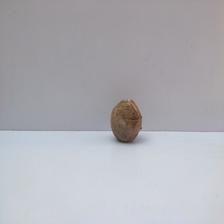
Size: Spoiled